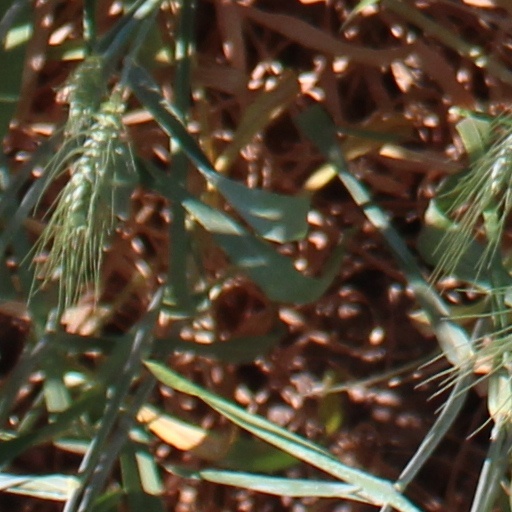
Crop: wheat